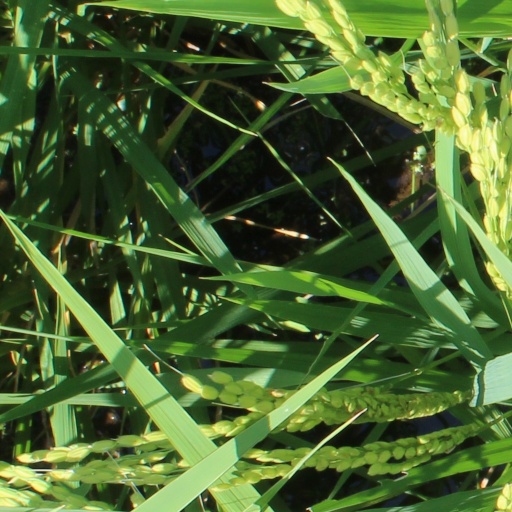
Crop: rice